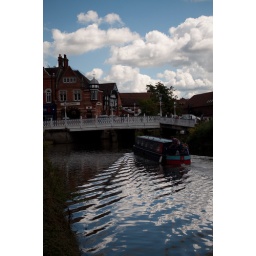
Canal boat under bridge